Brandon Sanderson

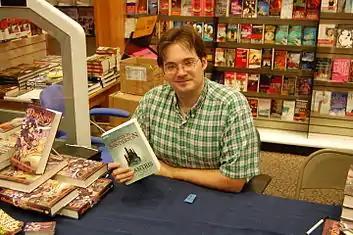
Sanderson in 2007

Sanderson wrote consistently throughout his undergraduate and graduate studies; by 2003, he had written twelve novels, though no publisher had accepted any of them for publication. While in the middle of a graduate program at BYU, he was contacted by Tor Books editor Moshe Feder, who wanted to acquire one of his books. Sanderson had submitted the manuscript of his sixth novel, "Elantris", a year and a half earlier. "Elantris" was published by Tor Books on April 21, 2005, to generally positive reviews. This was followed in 2006 by "", the first book in his "Mistborn" fantasy trilogy, in which "allomancers"—people with the ability to 'burn' metals and alloys after ingesting them—gain enhanced senses and control over powerful supernatural forces.